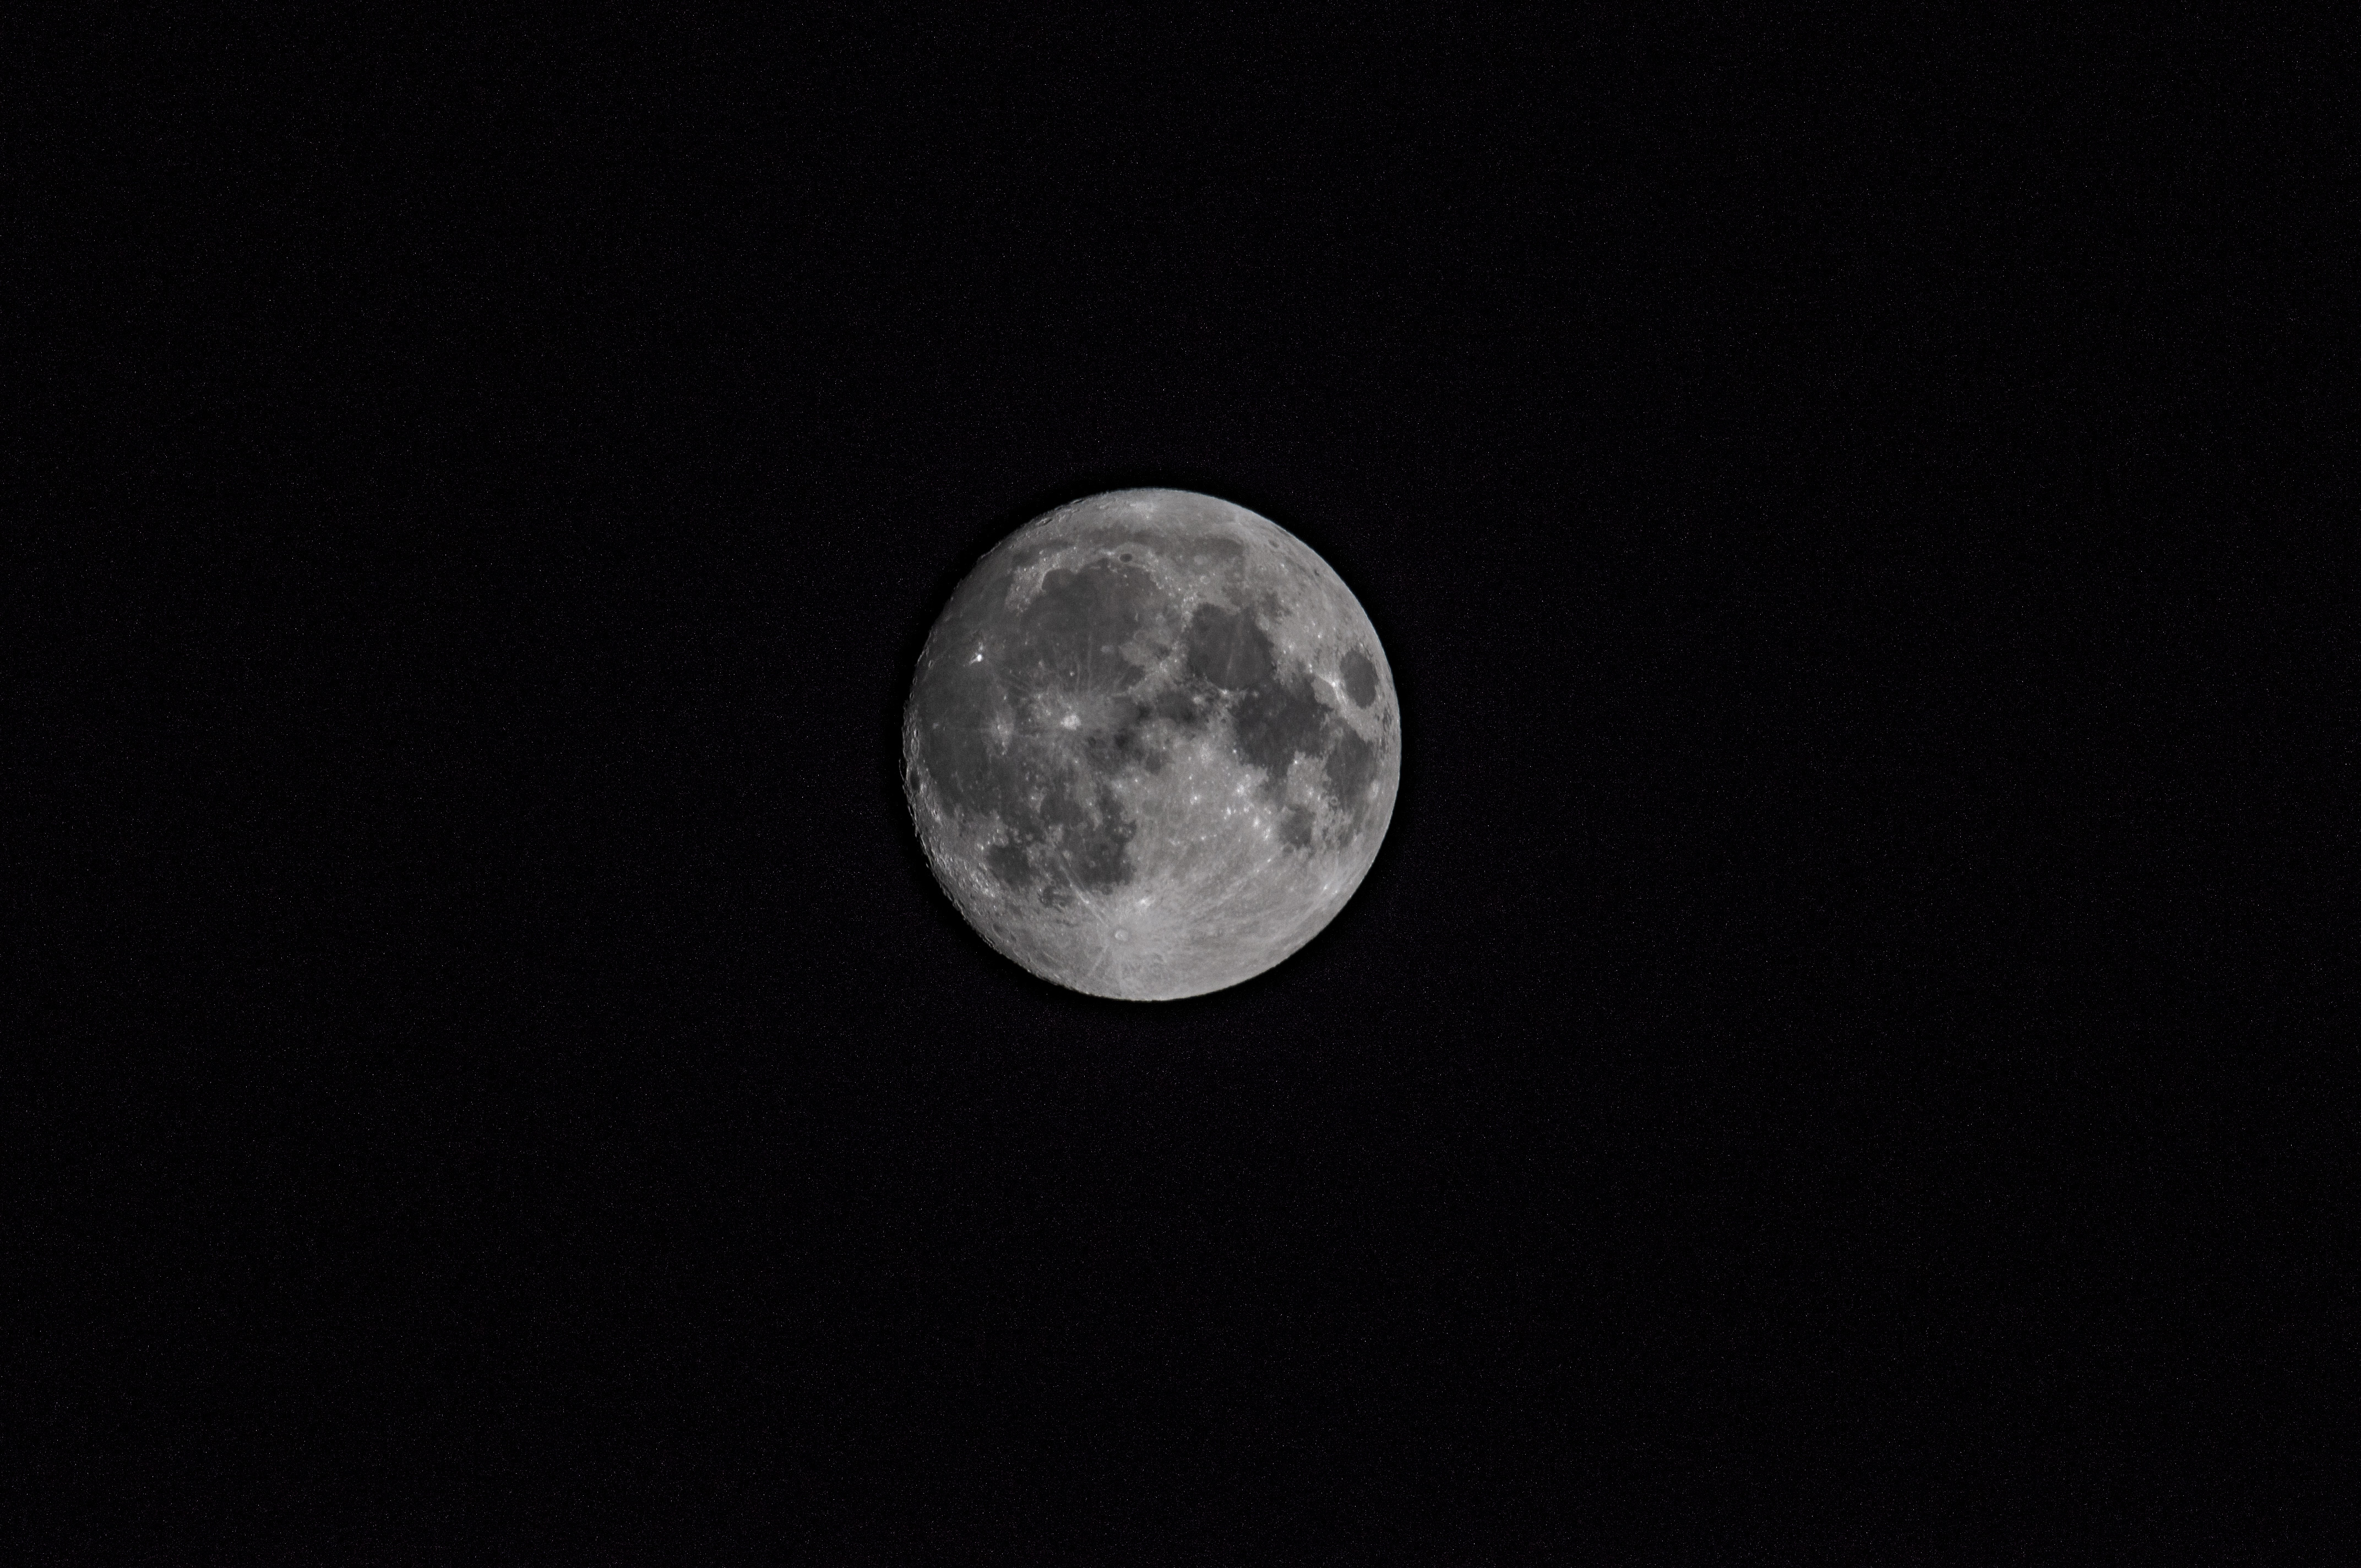
moon, natural, space, Celestial bodies, night, natural environment, astronomical object, atmosphere, darkness, astronomy, style, atmospheric phenomenon, celestial event, monochrome photography, light, monochrome, midnight, black, world, moonlight, sphere, grey, black and white, beige, circle, full moon, calm, planet, silver, science, outer space